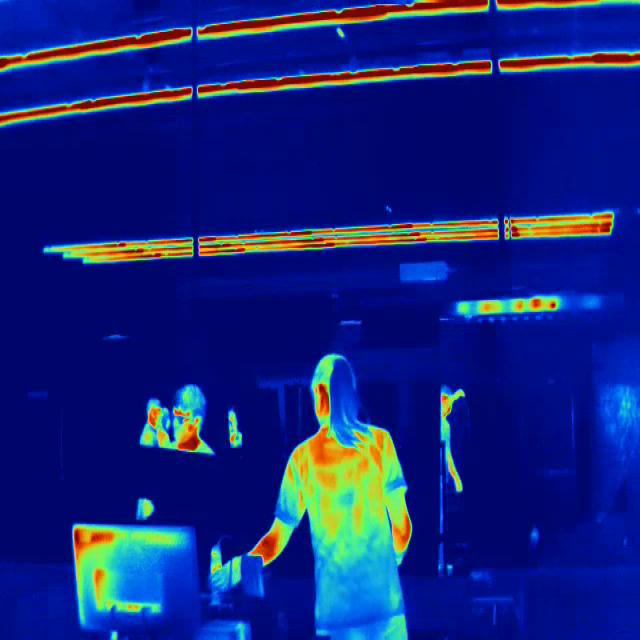
Detected objects:
label: person
label: person